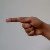
The image shows a hand gesture representing the letter 'G' in Indian Sign Language.